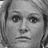
Emotion: neutral